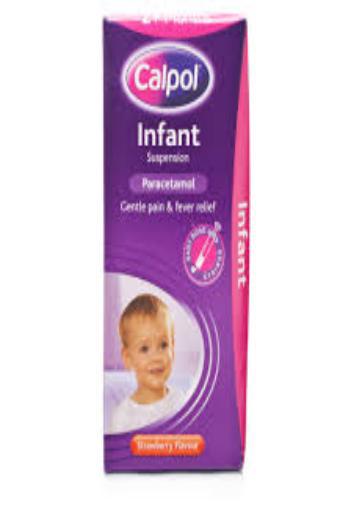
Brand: Calpol
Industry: Medical